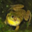
Label: frog